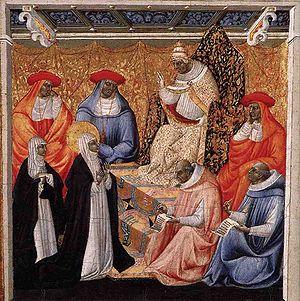
Catherine Benincasa, en religion Catherine de Sienne, née le 25 mars 1347 à Sienne, en Toscane, et décédée le 29 avril 1380 à 33 ans à Rome, est une tertiaire dominicaine mystique, qui a exercé une grande influence sur l'Église catholique. Elle est déclarée sainte et docteur de l'Église.
Étienne Maconi, Stefano de Corrado Maconi, en italien, né à Sienne en 1347 et mort le 7 août 1424, est un moine chartreux, prieur-général; Il travaille pour réunir l'ordre des chartreux divisé et a le rôle directeur pour la cessation du schisme dans l’ordre. Il est béatifié.